Rock Springs Camp Meeting Ground

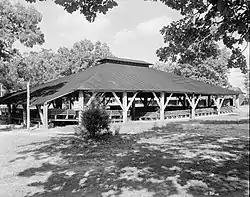
Rock Springs Camp Meeting Ground, Carnegie Survey Photo, 1938

Rock Springs Camp Meeting Ground is a historic Methodist camp meeting ground located near Denver, Lincoln County, North Carolina. The arbor was built in 1832, and is a rectangular open structure with a deep hipped roof and ventilation cap at the apex. It has a raised platform with a pine pulpit and seating for 1,000. The property has 288 numbered wooden "tents" placed in two and a partial third concentric ring around the arbor. Tent No. 1 is believed to date to the early-1830s. Rock Springs Camp Meeting Ground is the earliest camp meeting organization in North Carolina.